Pinaka (Hinduism)

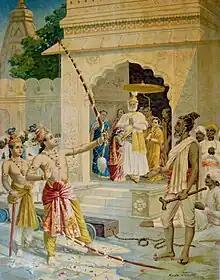
"Rama breaking the bow to win Sita as wife", Raja Ravi Varma.

The Pinaka (pināka) is the celestial bow of the Hindu deity, Shiva. In popular legend, he is believed to have employed this bow in his avatar as Tripurantaka to annihilate the three cities of Mayasura, known as Tripura. The weapon is the origin of one of Shiva's epithets, "Pinākapāṇi", literally meaning, 'The Wielder of The Pināka'. According to Valmiki Ramayana, Lord Shiva gifted the Pinaka bow to Devatas after the destruction of Daksha's Yajna. Later the Devatas passed the Pinaka bow to the King Devarata Janaka of Mithila Kingdom for its safe-keeping. It was kept safe till the regime of the King Shreedhwaja Janaka.